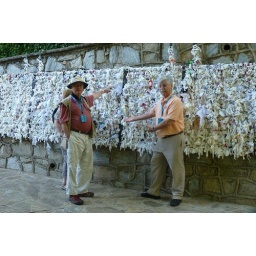
Wall below house has message like the wailing wall